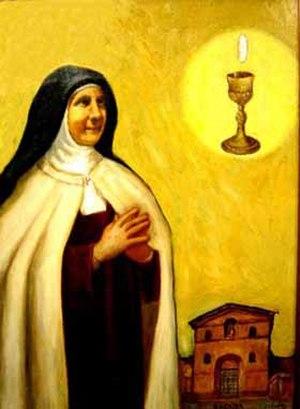
Maria Barba est une religieuse carmélite italienne connue sous son nom en religion de Maria Candida dell’Eucaristia. Reconnue comme mystique, elle a laissé plusieurs écrits dont une méditation sur l'Eucharistie. Elle est béatifiée le 21 mars 2004 par le pape Jean-Paul II.